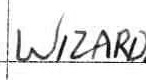
Label: Wizards